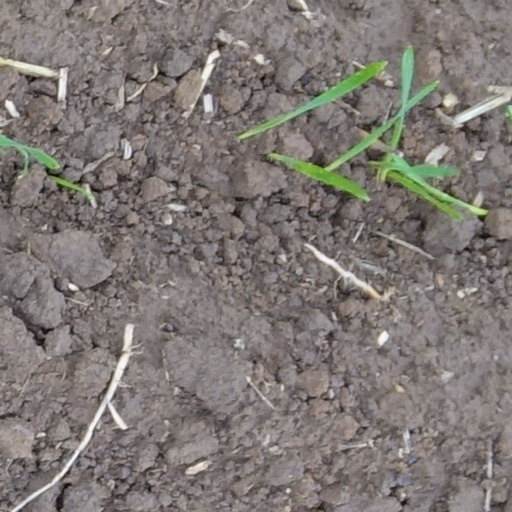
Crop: wheat